Botan Dōrō

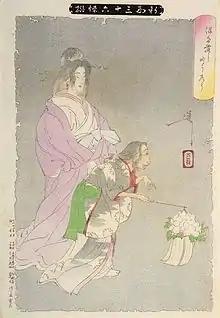

On the first night of , a beautiful woman and a young girl holding a peony lantern stroll by the house of the widowed samurai Ogiwara Shinnojo. Ogiwara is instantly smitten with the woman, named Otsuyu, and vows an eternal relationship. From that night onward, the woman and the girl visit at dusk, always leaving before dawn. An elderly neighbor, suspicious of the girl, peeks into his home and finds Ogiwara in bed with a skeleton. Consulting a Buddhist priest, Ogiwara finds that he is in danger unless he can resist the woman, and he places a protection charm on his house. The woman is then unable to enter his house, but calls him from outside. Finally, unable to resist, Ogiwara goes out to greet her, and is led back to her house, a grave in a temple. In the morning, Ogiwara's dead body is found entwined with the woman's skeleton.